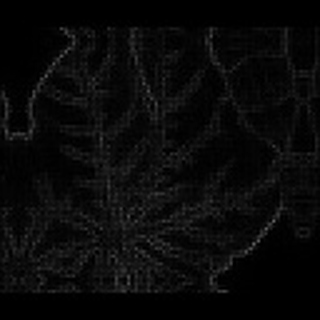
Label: cotton_bacterial_blight